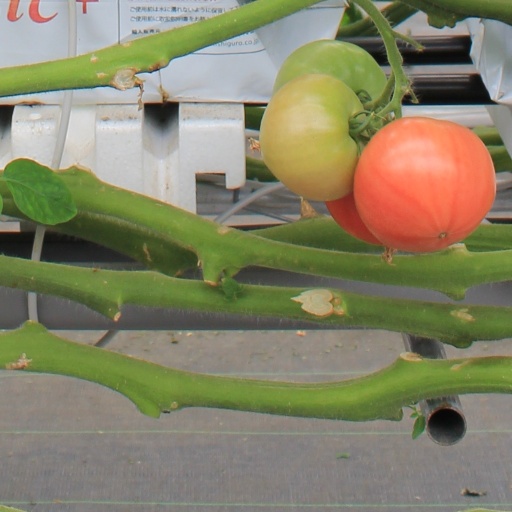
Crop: tomato